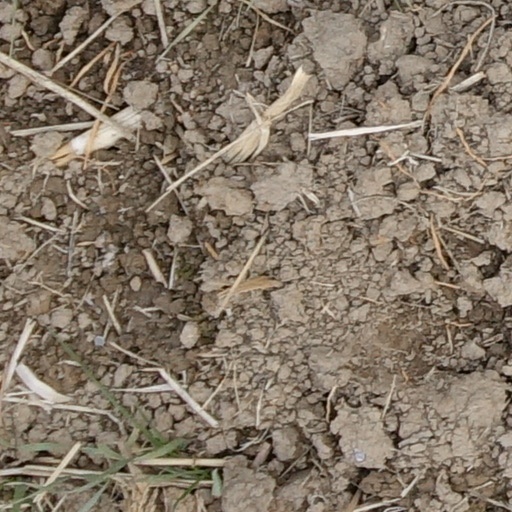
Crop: wheat